John Murtha

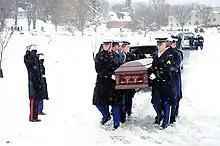
A joint service honor guard bearing the casket of John P. Murtha; Johnstown Pennsylvania, February 16, 2010

Murtha was first hospitalized with gallbladder problems for a few days in December 2009 and had surgery on January 28, 2010, at Bethesda Naval Hospital. Longtime friend and fellow Pennsylvania Democratic representative Bob Brady said Murtha's large intestine was damaged during the normally routine laparoscopic surgery, causing an infection. Due to the complication, Murtha was again hospitalized two days later, and died on the afternoon of February 8, 2010, in the Virginia Hospital Center in Arlington, Virginia, with his family by his side. He was buried on February 16, 2010, at Grandview Cemetery in Johnstown, Pennsylvania.